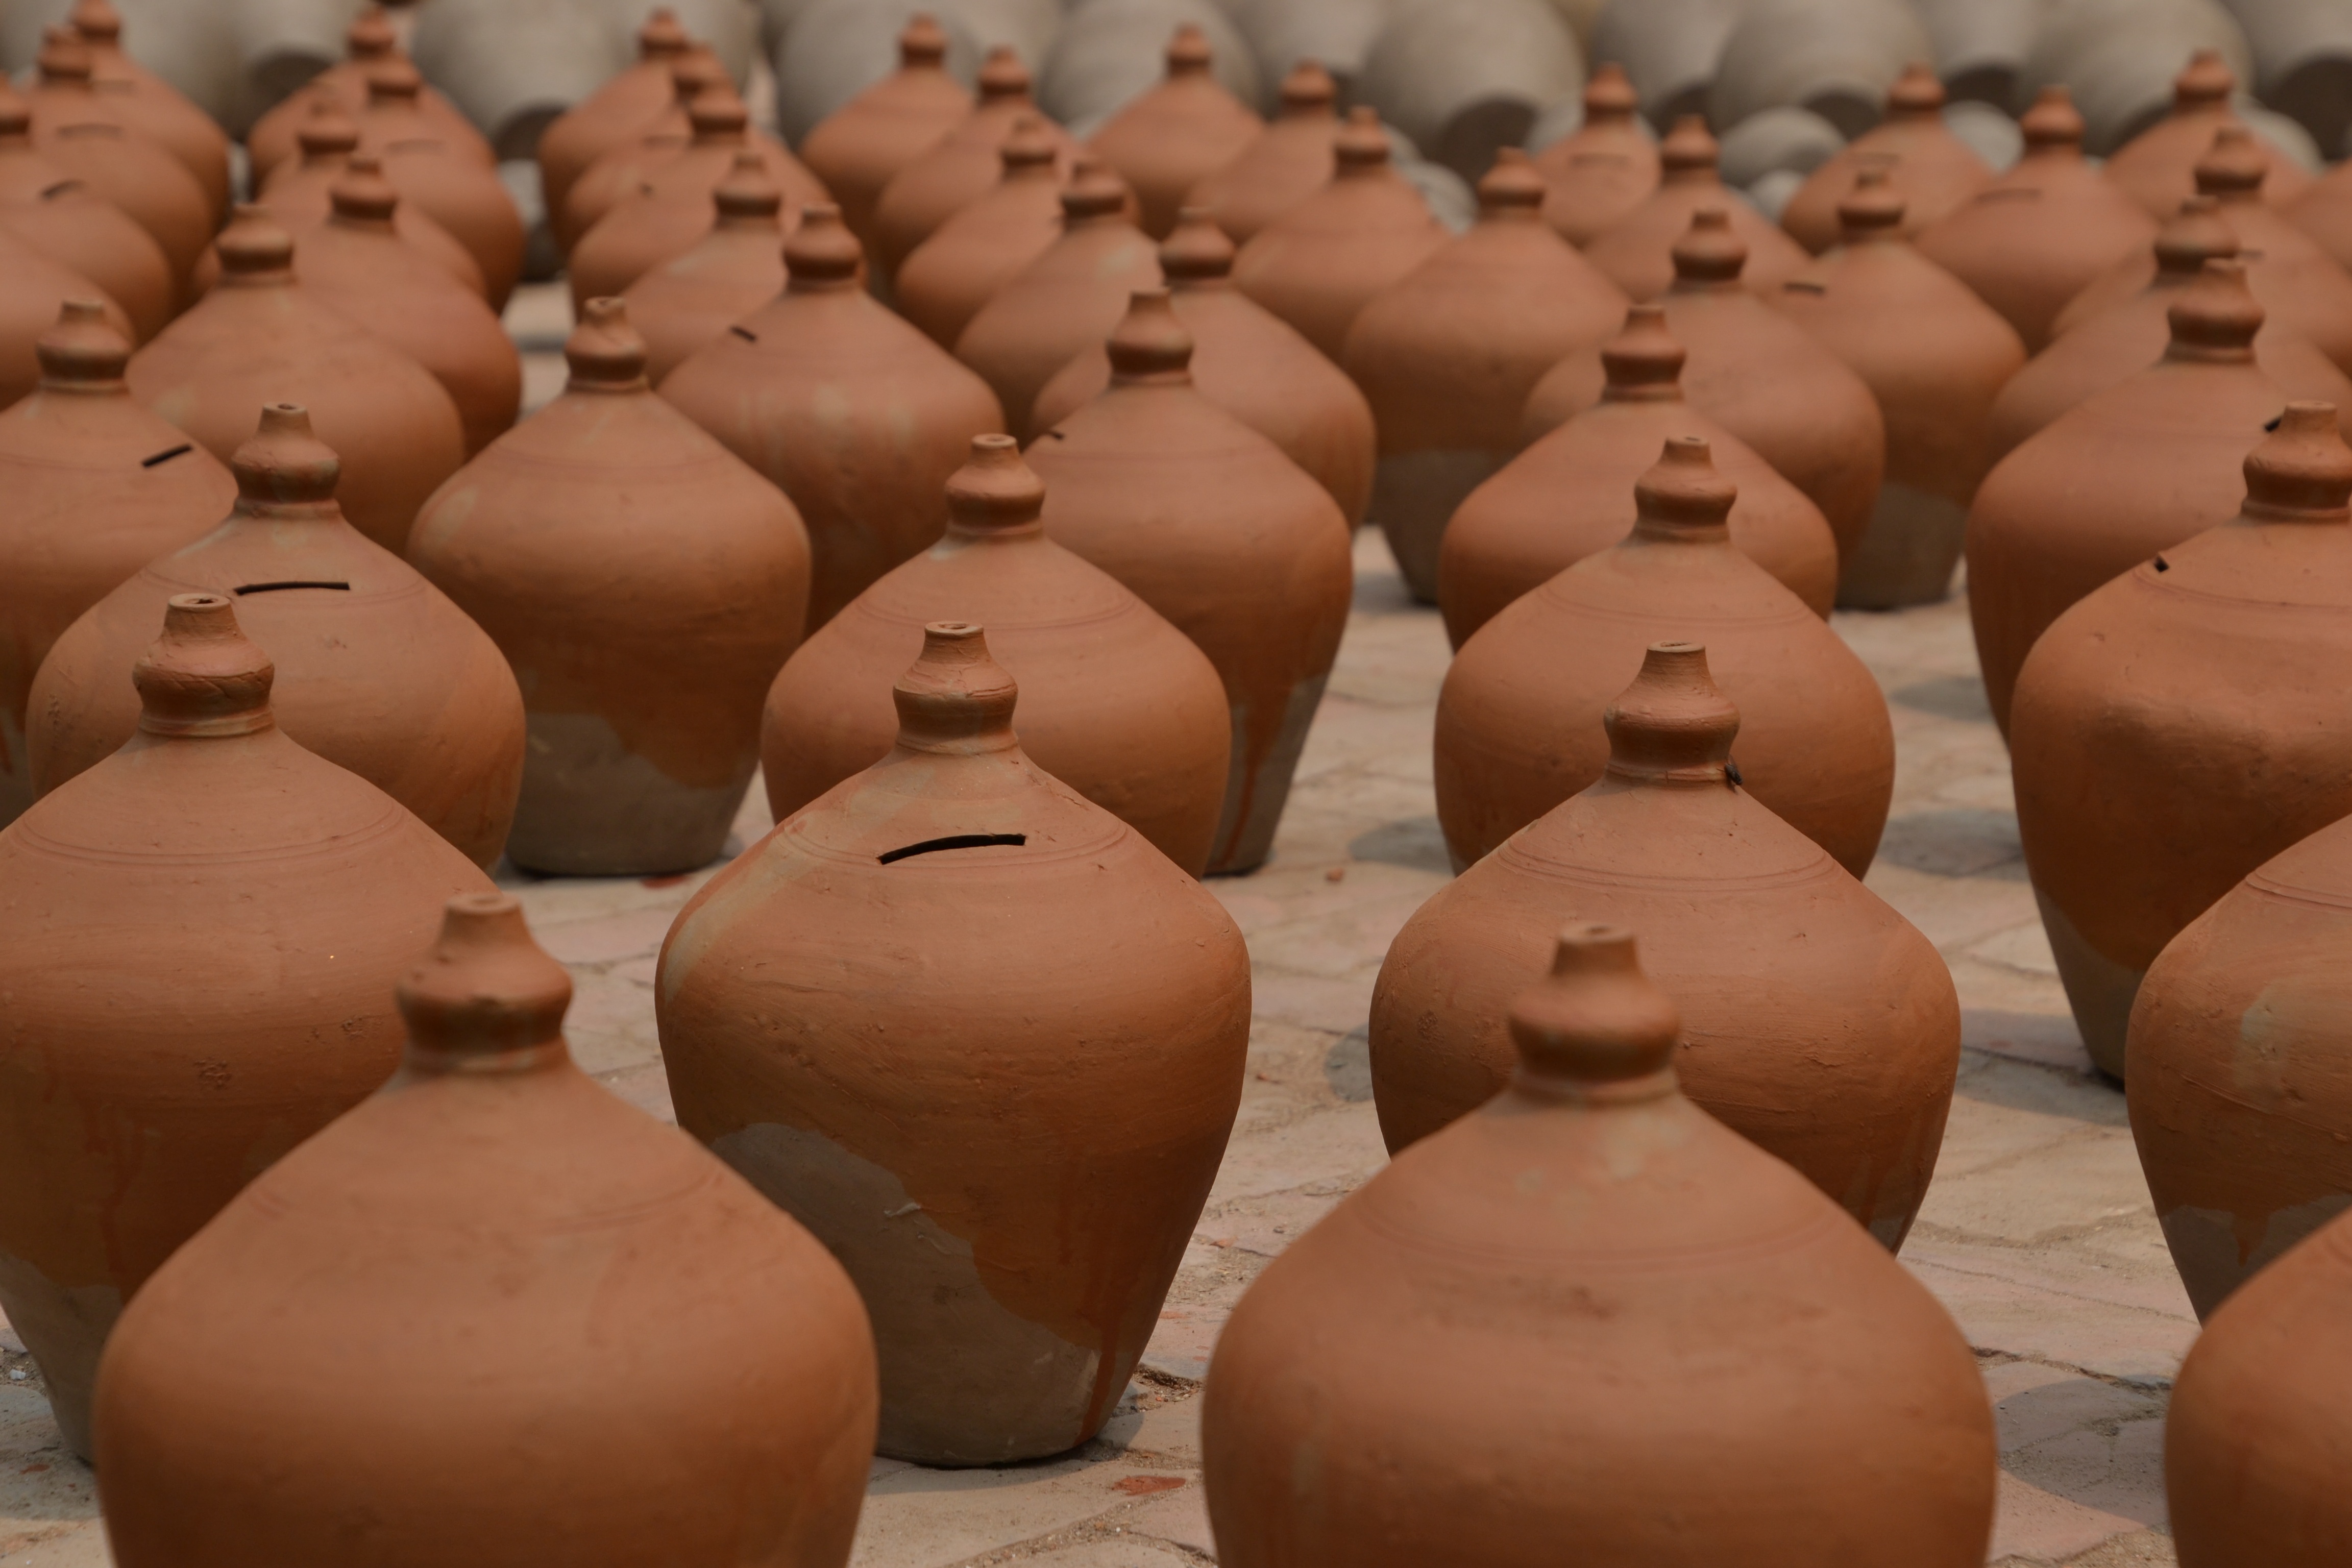
sand, food, vessel, ceramic, craft, pottery, material, deco, sculpture, art, jars, temple, container, sound, clay, carving, fragile, pots, krug, water jug